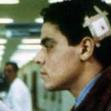
Age: 46